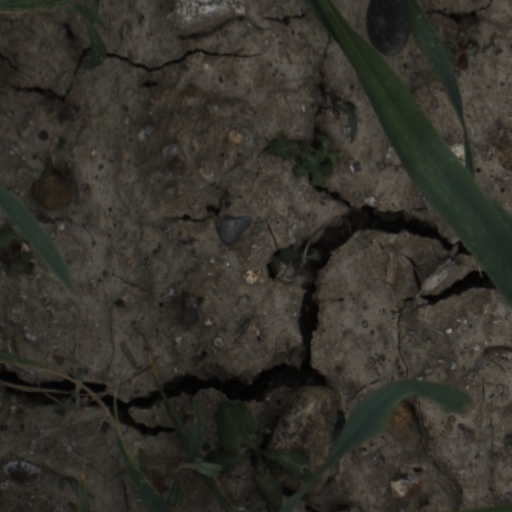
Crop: wheat